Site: brandenburg
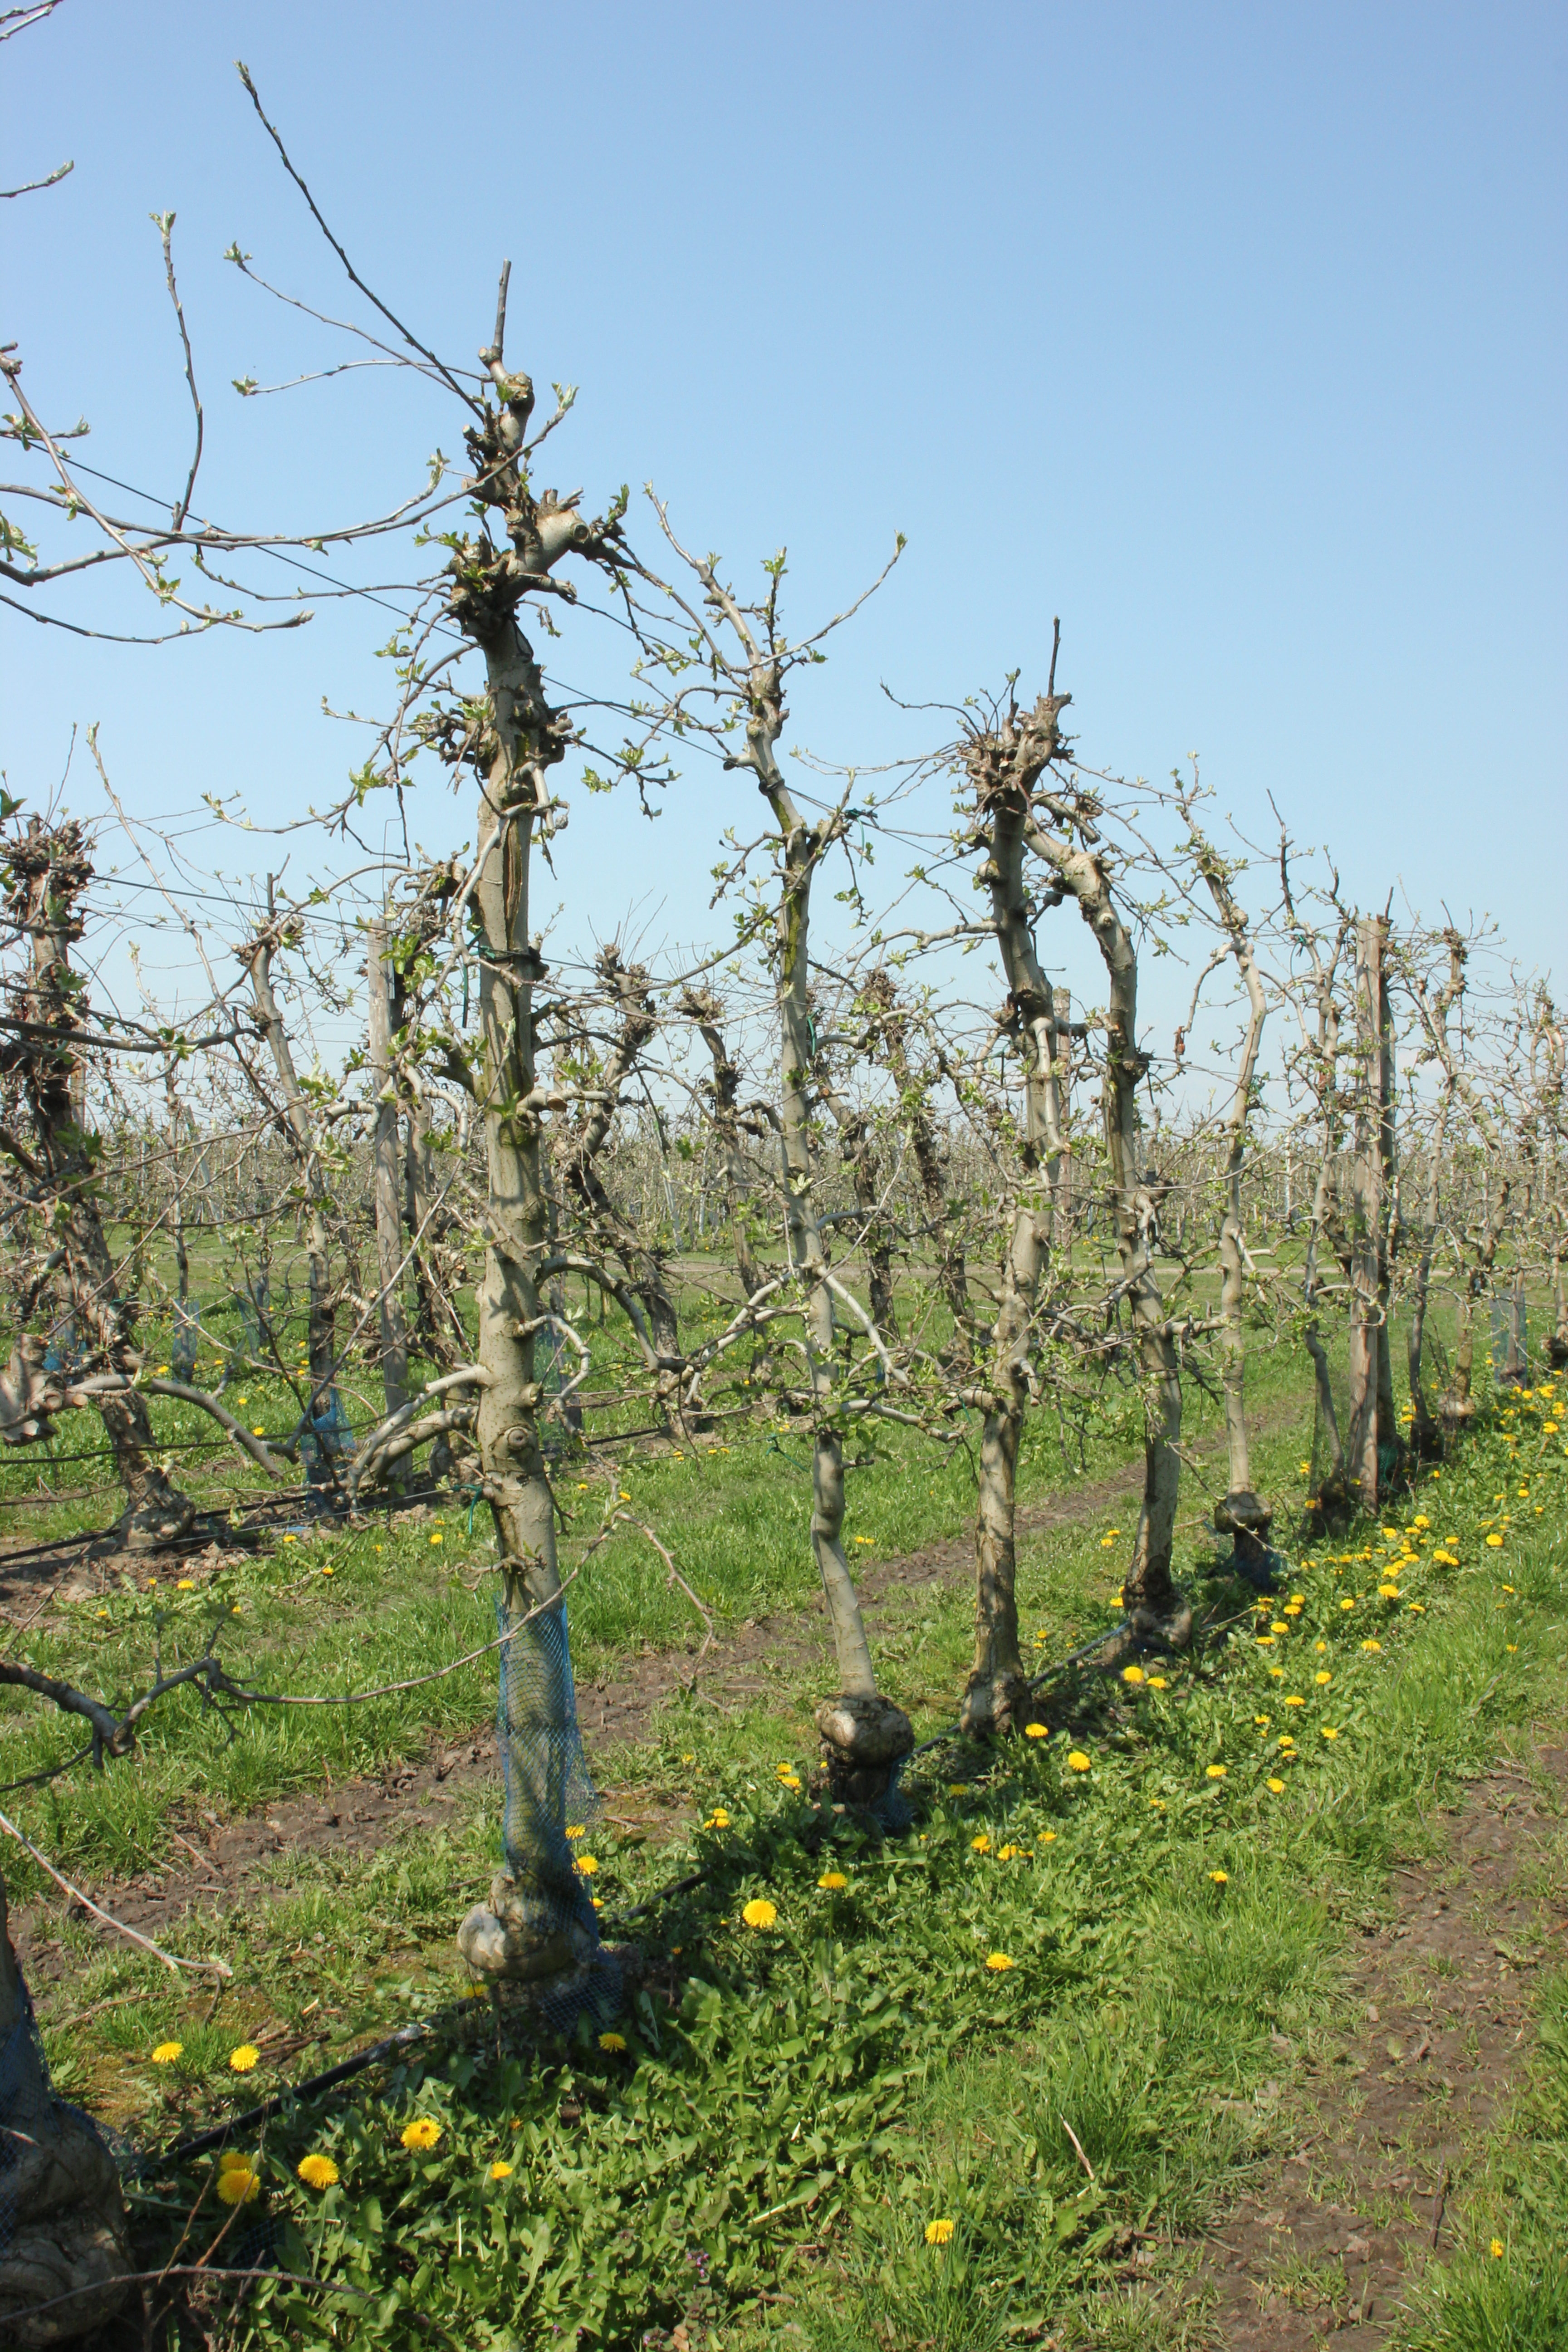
Growth stage (BBCH 56): Inflorescence emergence